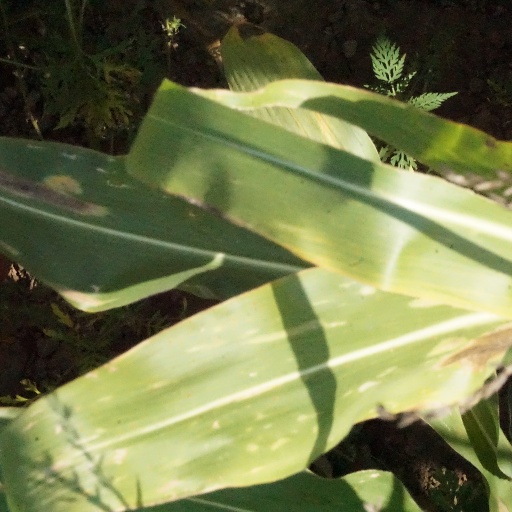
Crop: maize; corn